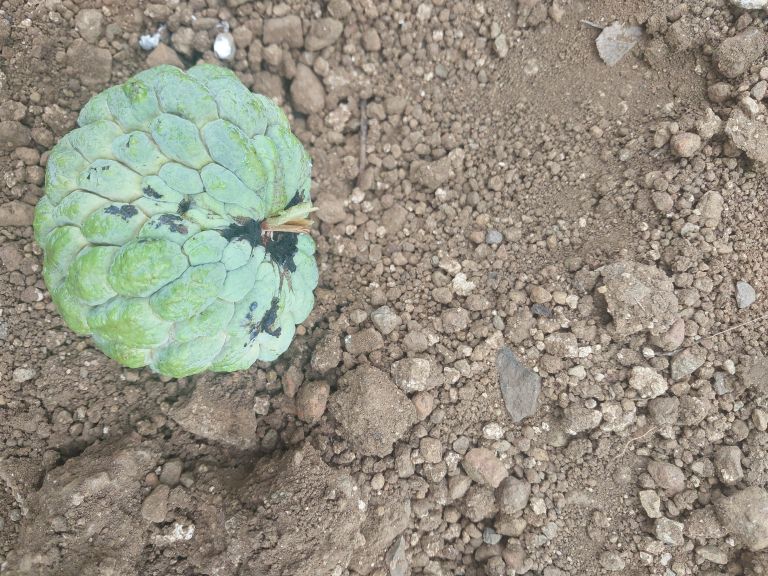
Disease label: Blank Canker